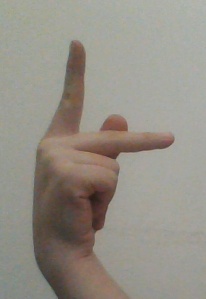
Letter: dha